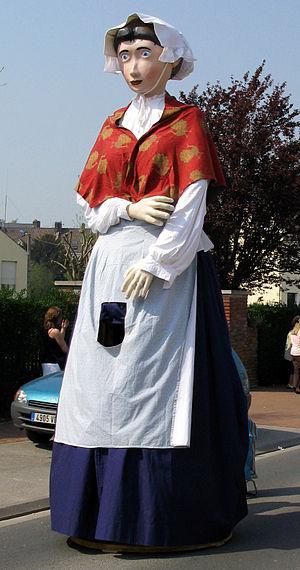
Armandine est un géant de processions et de cortèges inauguré en 1932 et symbolisant la localité de Ham, en France.